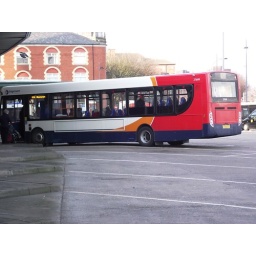
Alexander Dennis Enviro300 New 12/2010. as Red and white 27697 Taken in Newport bus station.